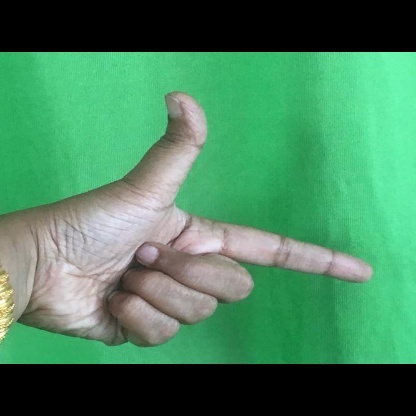
Mudra: Chandrakala